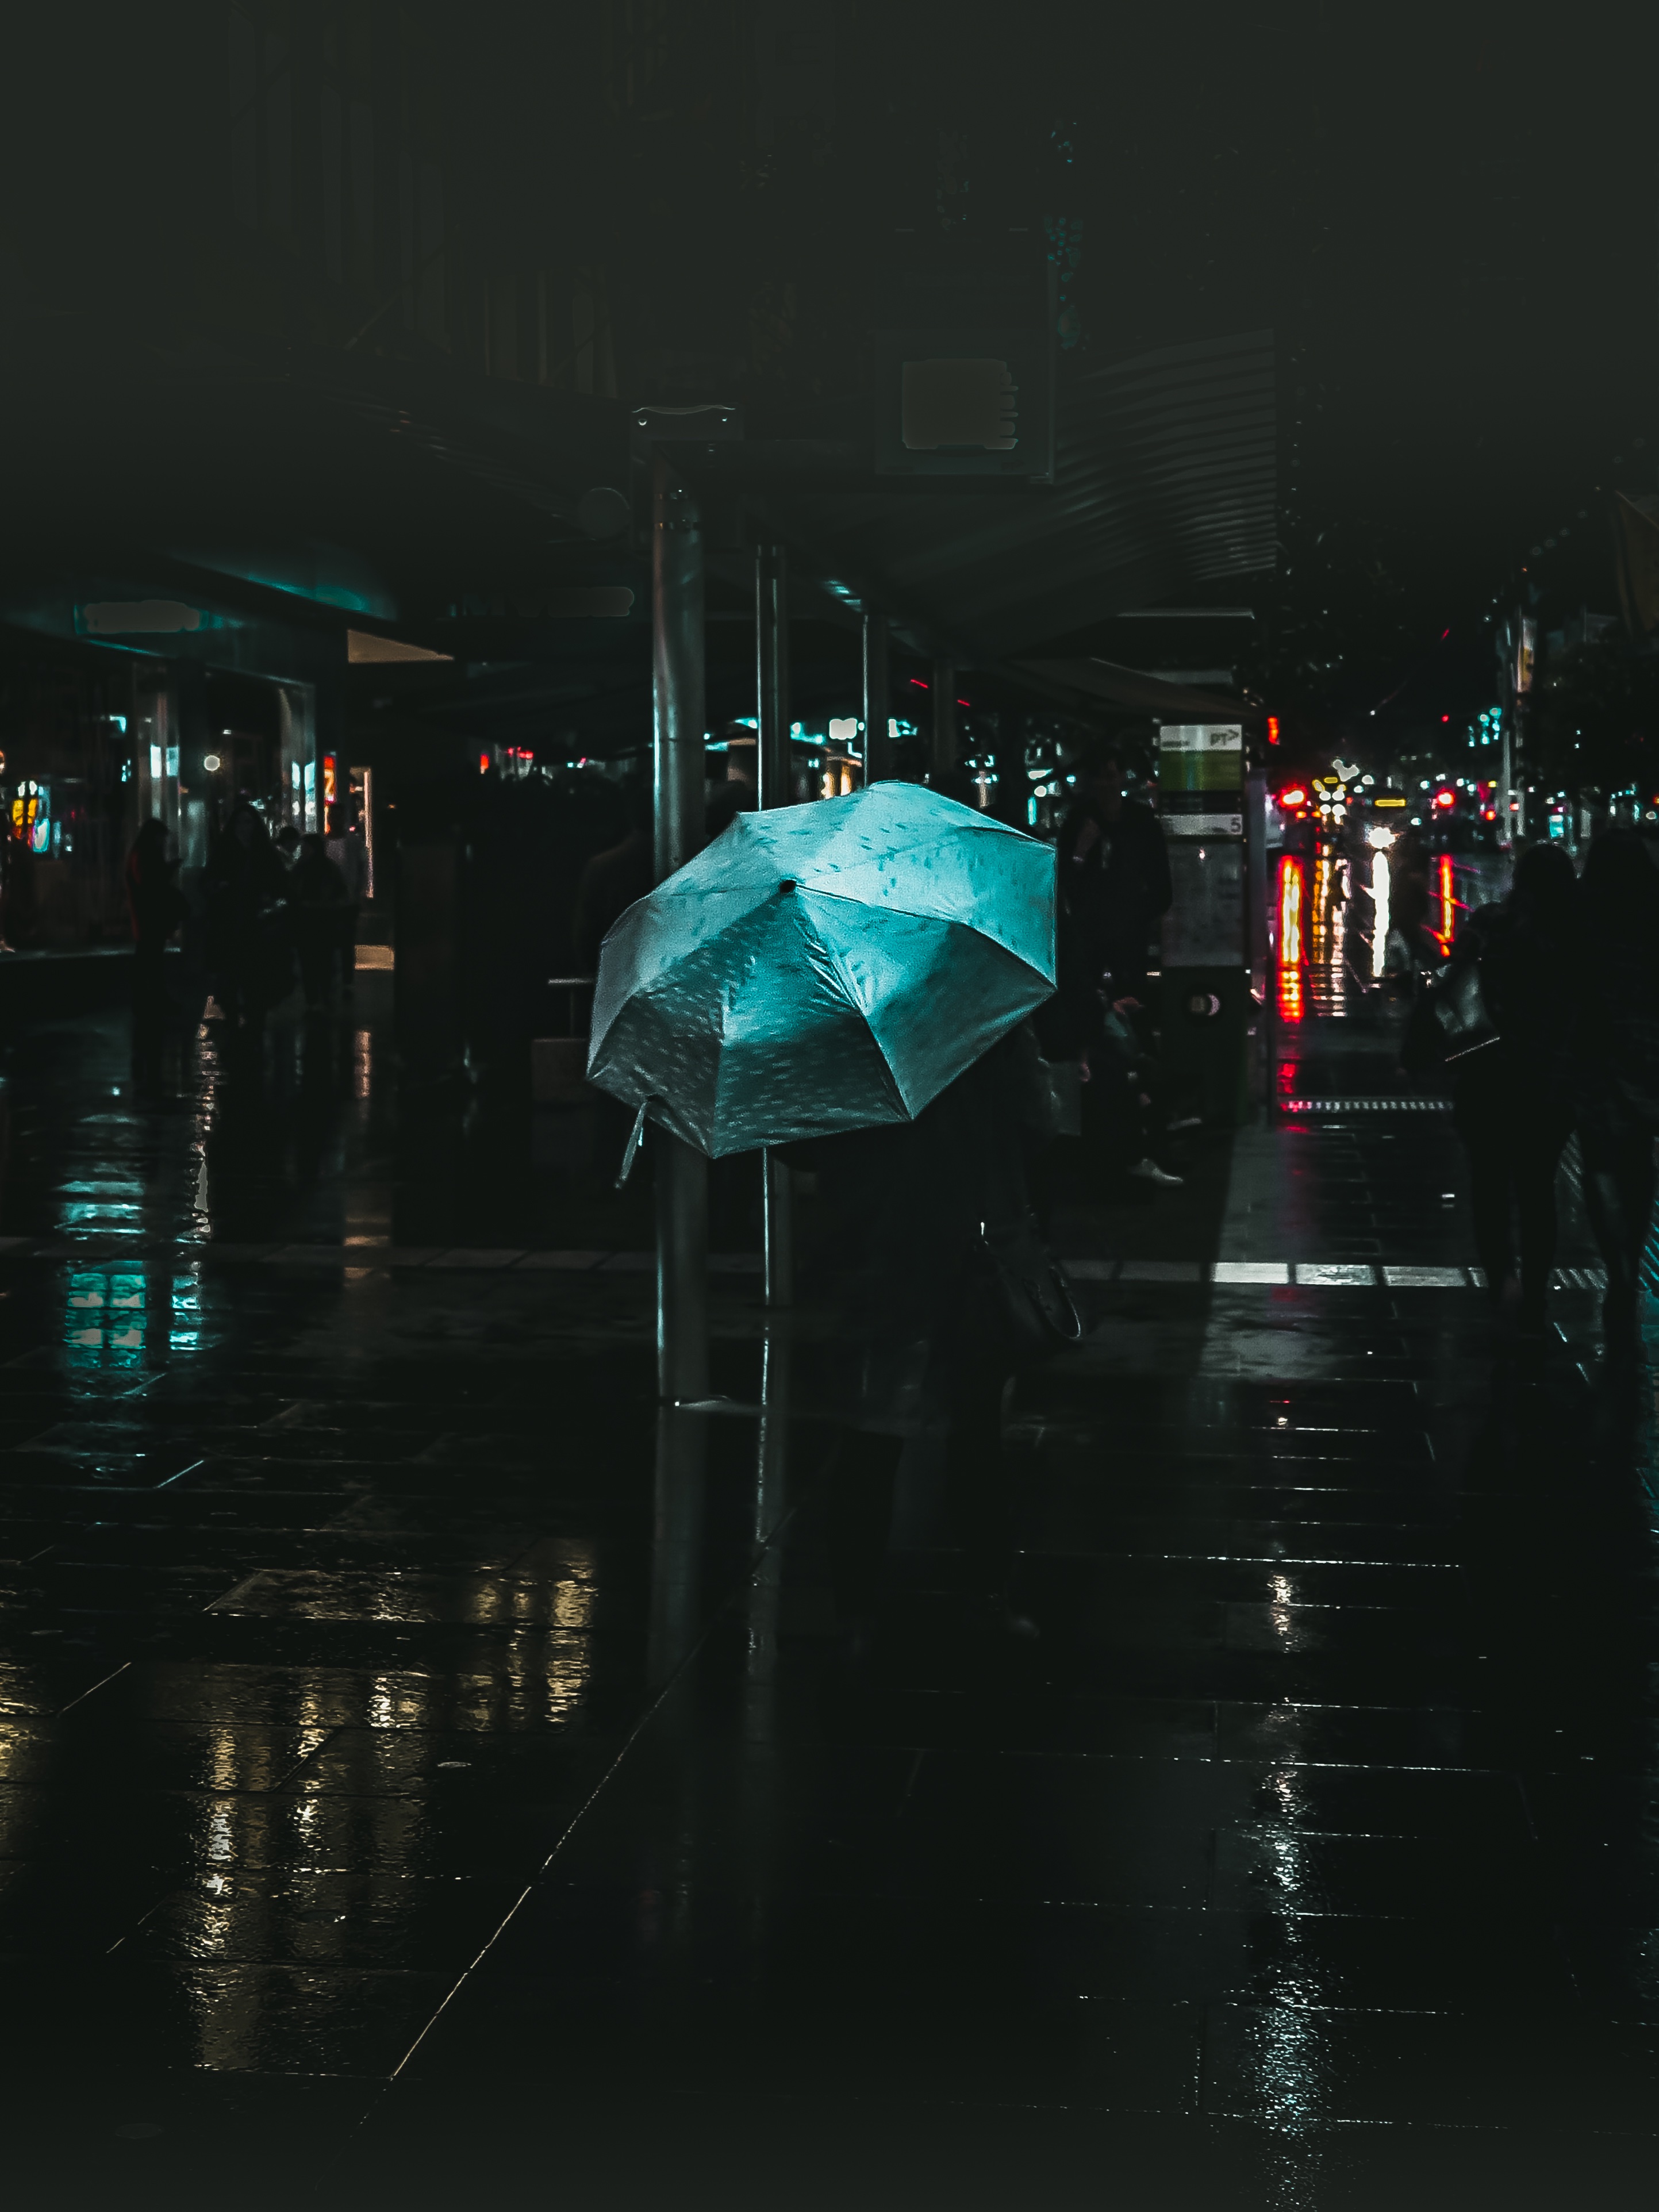
light, night, evening, reflection, darkness, lighting